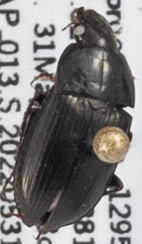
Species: Amara conflata
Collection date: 2022-05-31
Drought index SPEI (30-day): -1.204
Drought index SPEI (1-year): -1.69
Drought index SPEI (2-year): -2.09